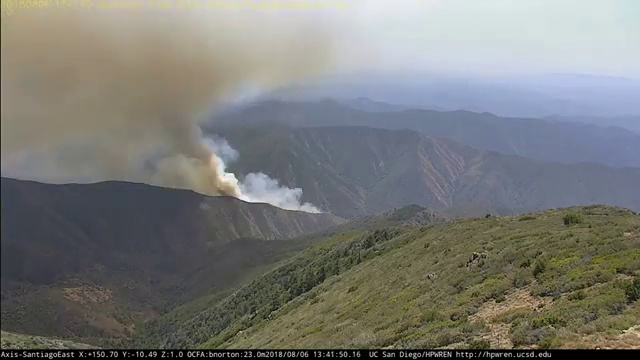
Fire: no
Smoke: yes